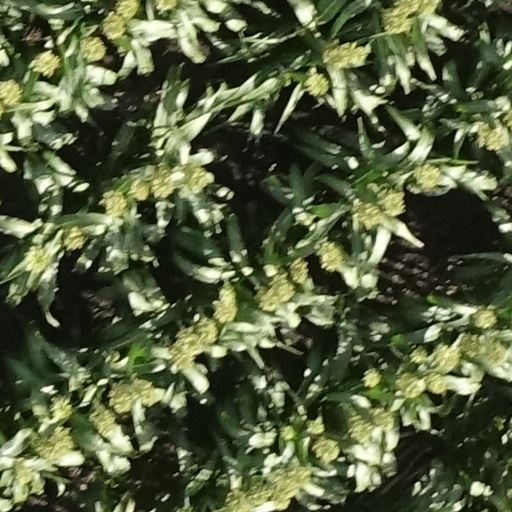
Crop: sorghum